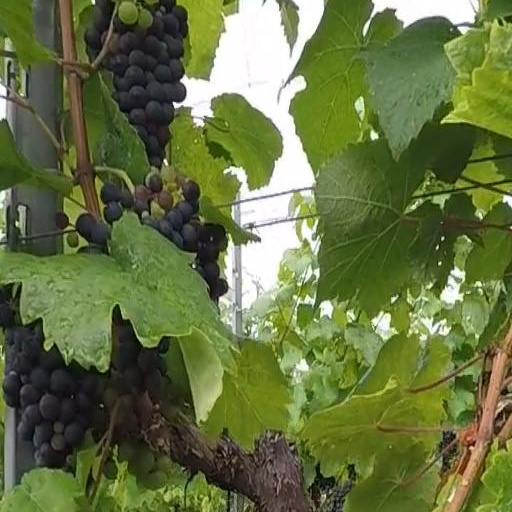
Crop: grape